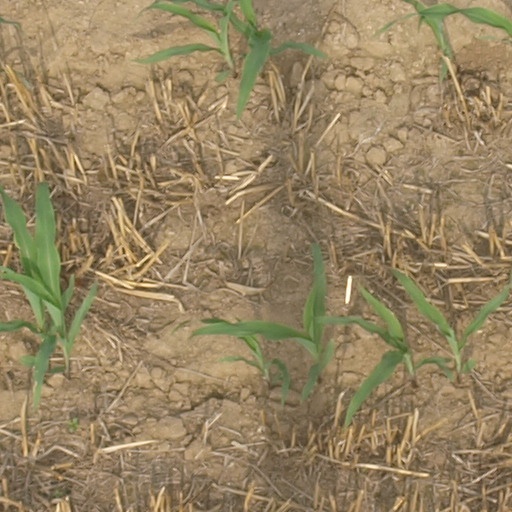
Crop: maize; corn